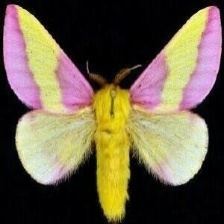
Species: ROSY MAPLE MOTH